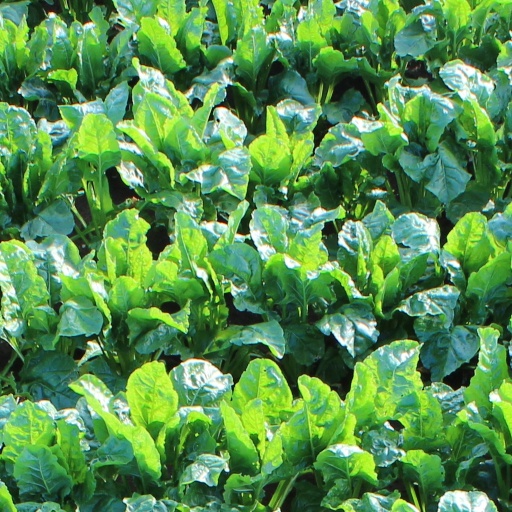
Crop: sugar beet